Blackhawk Country Club Mound Group

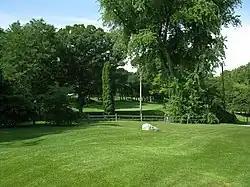

The Blackhawk Country Club Mound Group is a group of Native American mounds on the grounds of Blackhawk Country Club in Madison, Wisconsin. The group includes an effigy mound shaped like a flying goose, three bear-shaped effigy mounds, a panther-shaped effigy, and an assortment of linear and conical mounds. The mounds were built by Late Woodland people between 650 and 1200 A.D.; these people were part of Wisconsin's Effigy Mound Culture, which was responsible for building the many mounds that can be found throughout the state. Country club member L. J. Markwardt convinced the club to preserve the mounds and restore a damaged section of the goose in the 1970s.